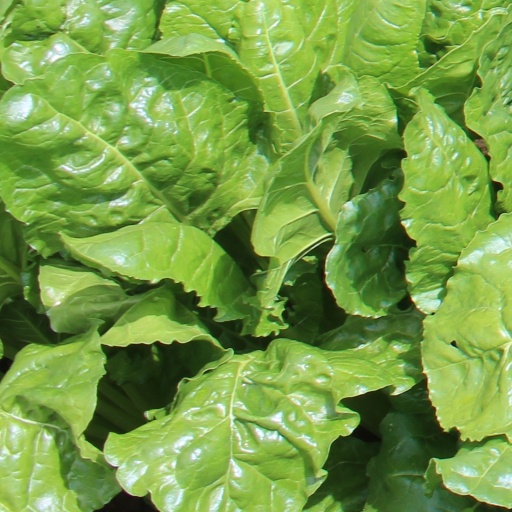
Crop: sugar beet